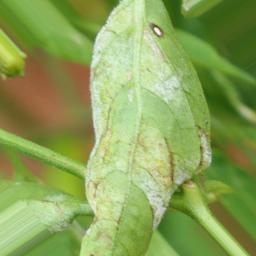
Label: powdery mildew